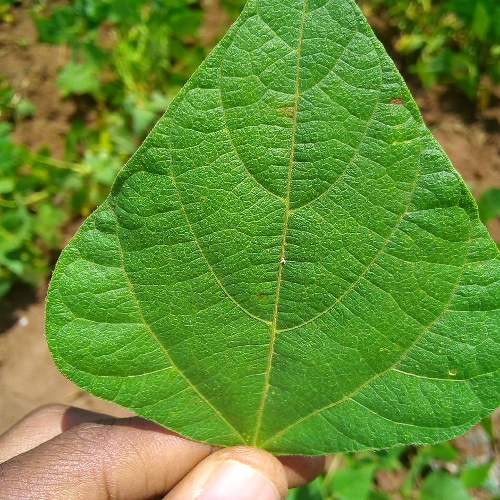
Leaf condition: healthy